Jani Vreto

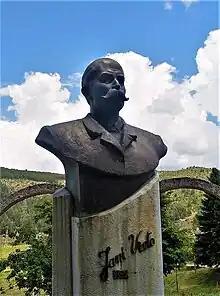
Jani Vreto's statue in Leskovik

Jani Vreto's most known work is an epic poem titled "Histori e Skënderbeut", dedicated to national hero of Albania Skanderbeg. In 1888 he edited and published the poem "Erveheja" of Muhamet Kyçyku transliterating it into Latin script completely removing all Turkish or Arabic words Kyçyku had used. Part of Vreto's own work was published in Spiro Dine's work "Valët e Detit", a collection of Albanian history and literature.